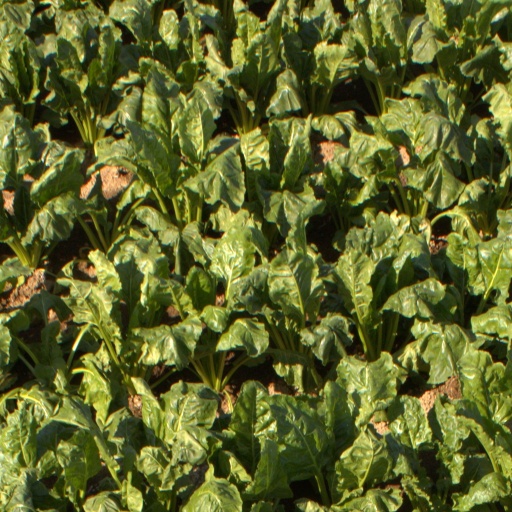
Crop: sugar beet